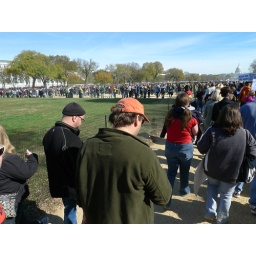
The parts of the Mall not setup for the rally had fence around the grass for restoration